Ponce Vela de Cabrera

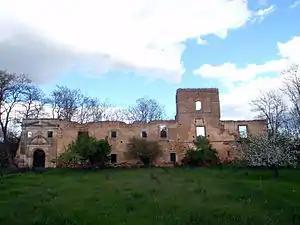
Ruins of the Monastery of Santa Maria de Nogales

He died on 24 September 1202 and was buried in the Monastery of Santa María de Nogales in San Esteban de Nogales that had been founded by his parents.